George Seabrook Bryan

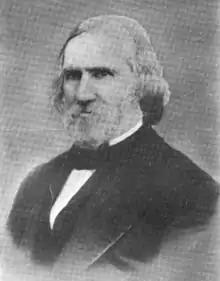

George Seabrook Bryan (May 22, 1809 – September 28, 1905) was a United States district judge of the United States District Court for the District of South Carolina.